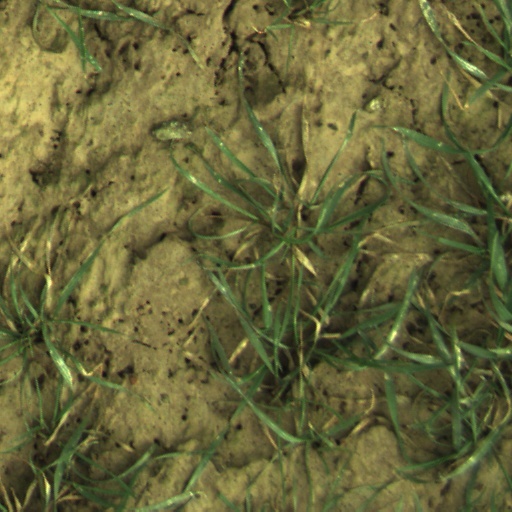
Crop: wheat